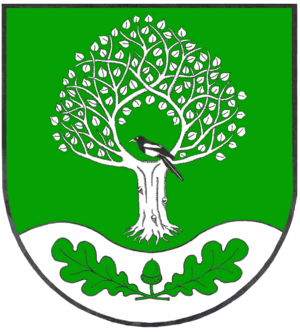
Süderheistedt est une commune allemande du Schleswig-Holstein, située dans l'arrondissement de Dithmarse, à six kilomètres au nord-est de la ville de Heide. Süderheistedt est l'une des 34 communes de l'Amt Kirchspielslandgemeinden Eider dont le siège est à Hennstedt.